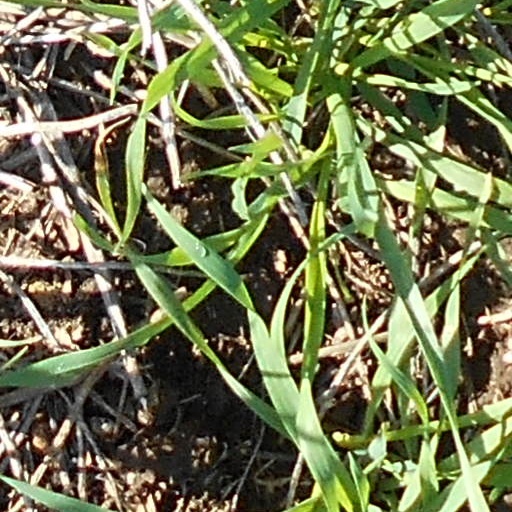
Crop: wheat